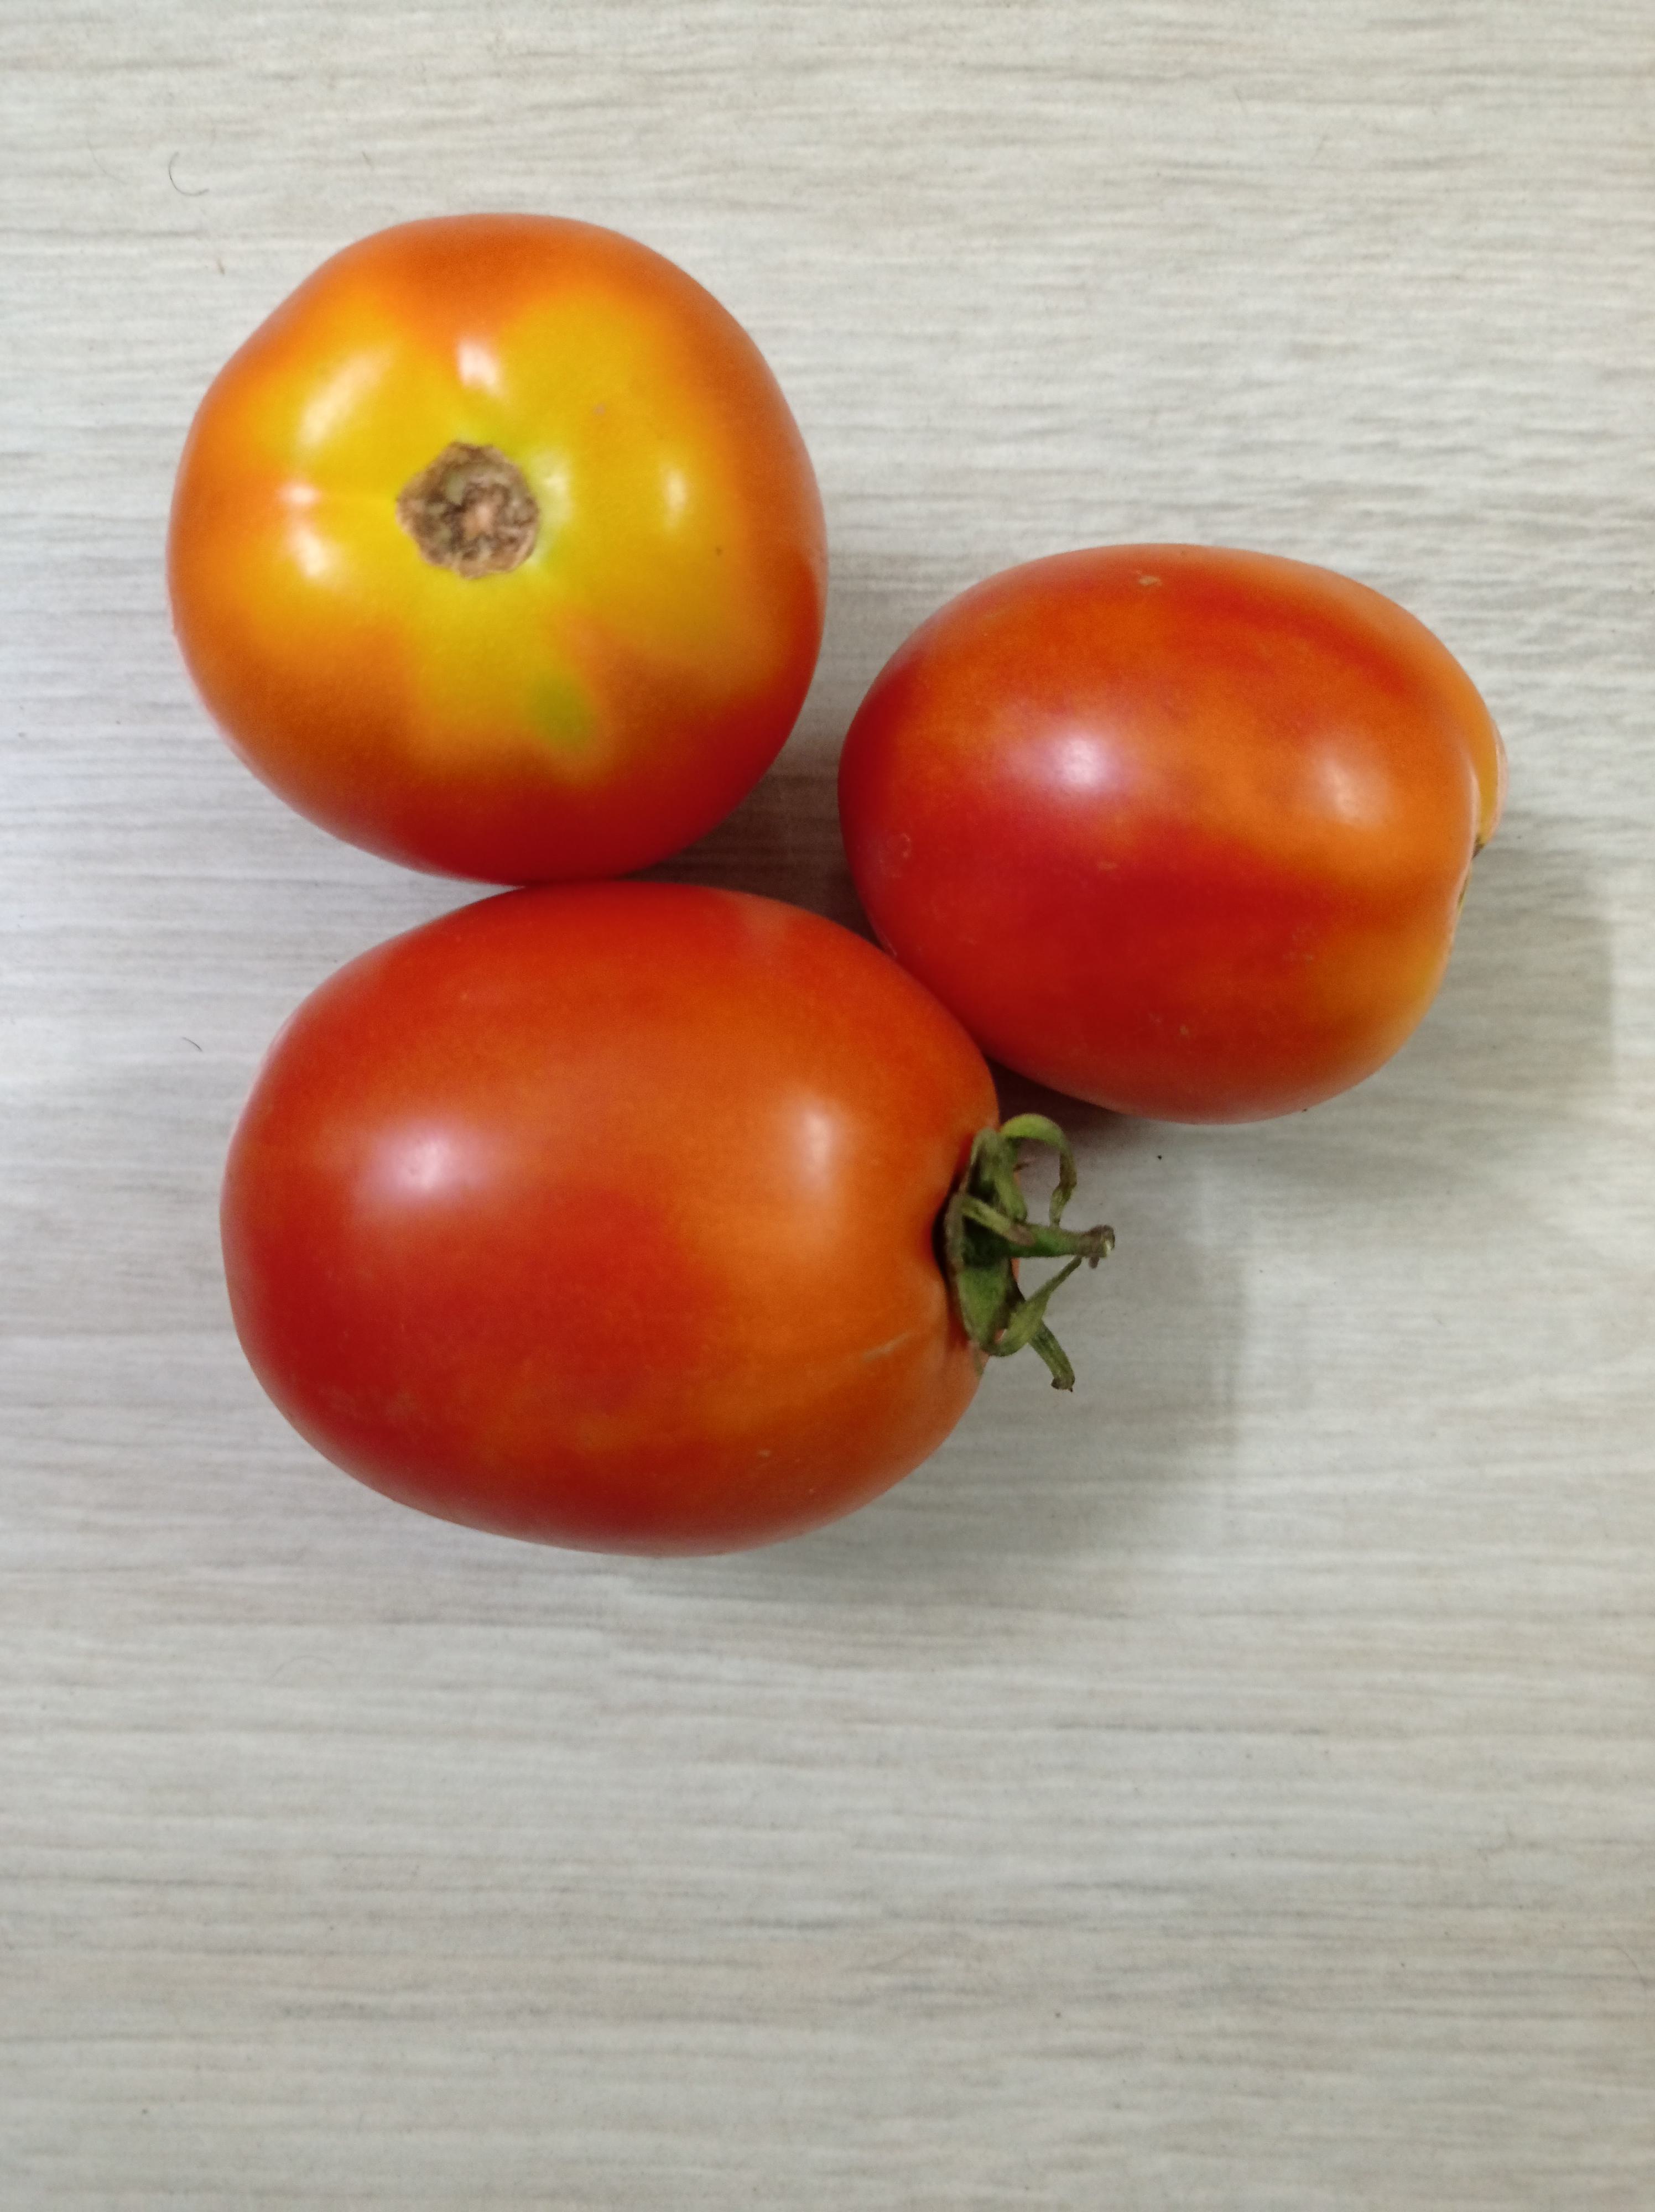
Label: Fresh